Arabella Kiesbauer

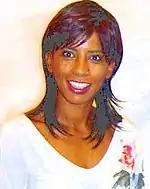
Kiesbauer at an Advent celebration in 2004

Kiesbauer began her media career as a presenter for the Austrian public service television broadcaster ORF while studying journalism and dramaturgy.